Paleozoic Museum

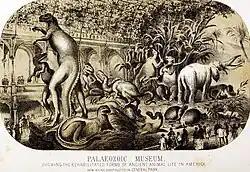
Hawkin's conceptual drawing of the Paleozoic Museum.

The Paleozoic Museum was a proposed museum of natural history in Manhattan near Central Park. Planning and initial construction for the museum proceeded in 1868–1870; English sculptor Benjamin Waterhouse Hawkins planned and began creation of the dioramas, and the foundations for an eventual structure were laid at Central Park West and 63rd Street. The field of paleontology was in its infancy then, but interest was high for a museum displaying the latest findings. The museum never came to fruition after a combination of political resistance and a bizarre case of vandalism in 1871 that destroyed the dinosaur models that were prepared to be displayed in the museum.